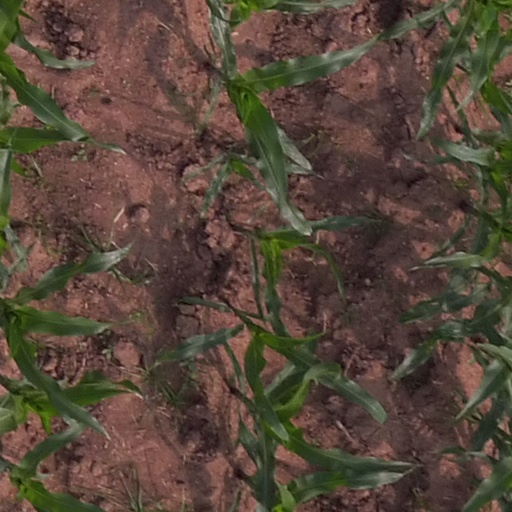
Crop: maize; corn